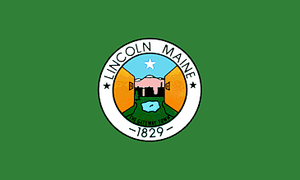
Lincoln est une ville située dans l’État américain du Maine, dans le comté de Penobscot.